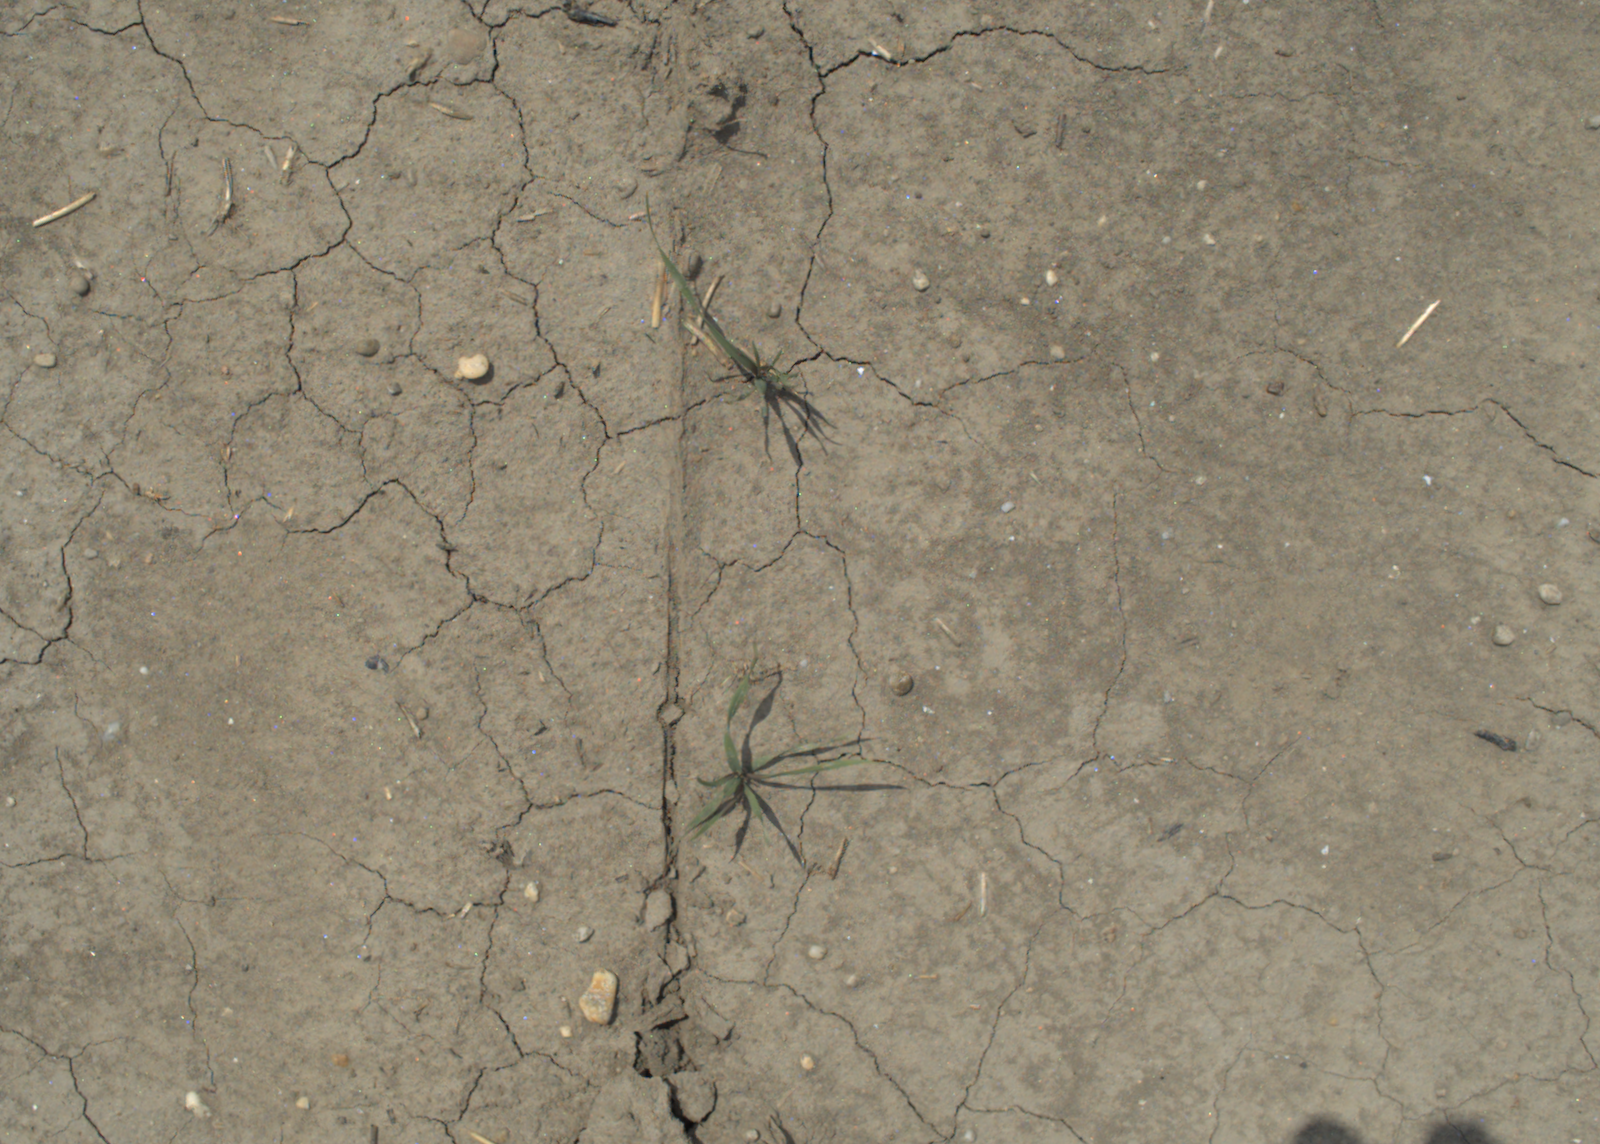
Capture date: 21.07.2021 12:41:47
Weather: mixed
Wind: medium
Seeding date: 08.06.2021
Plant canopy height (mm): 962